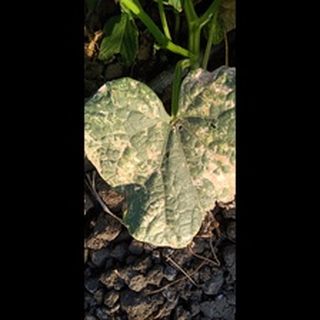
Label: diseased_cucumber